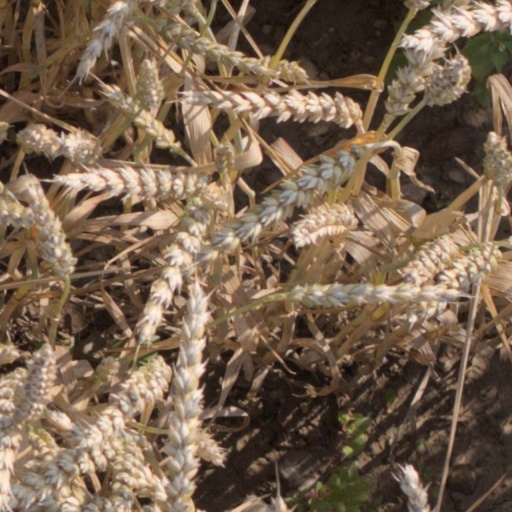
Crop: wheat